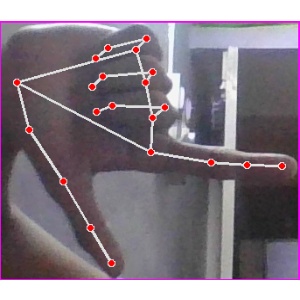
अक्षर: ख